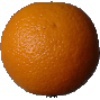
Label: orange